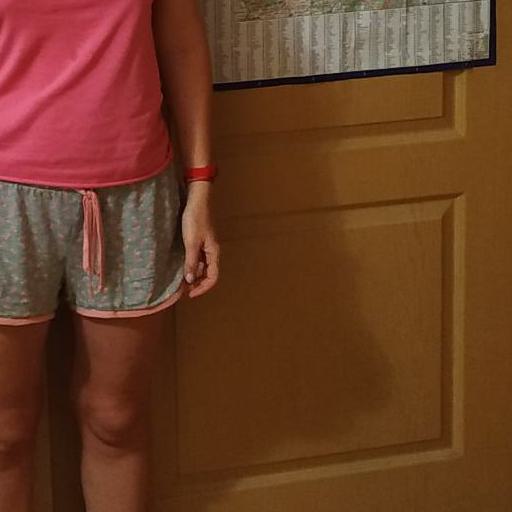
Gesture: no_gesture